The Kingsley and Kate Tufts Poetry Awards

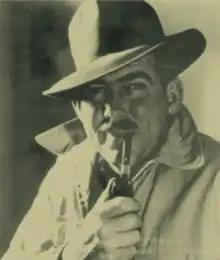
Young Kingsley Tufts

Kingsley Tufts held executive positions in the Los Angeles shipyards and wrote poetry as his avocation. His poetry has been featured in "The New Yorker", "Esquire", and "Harpers", among other publications.